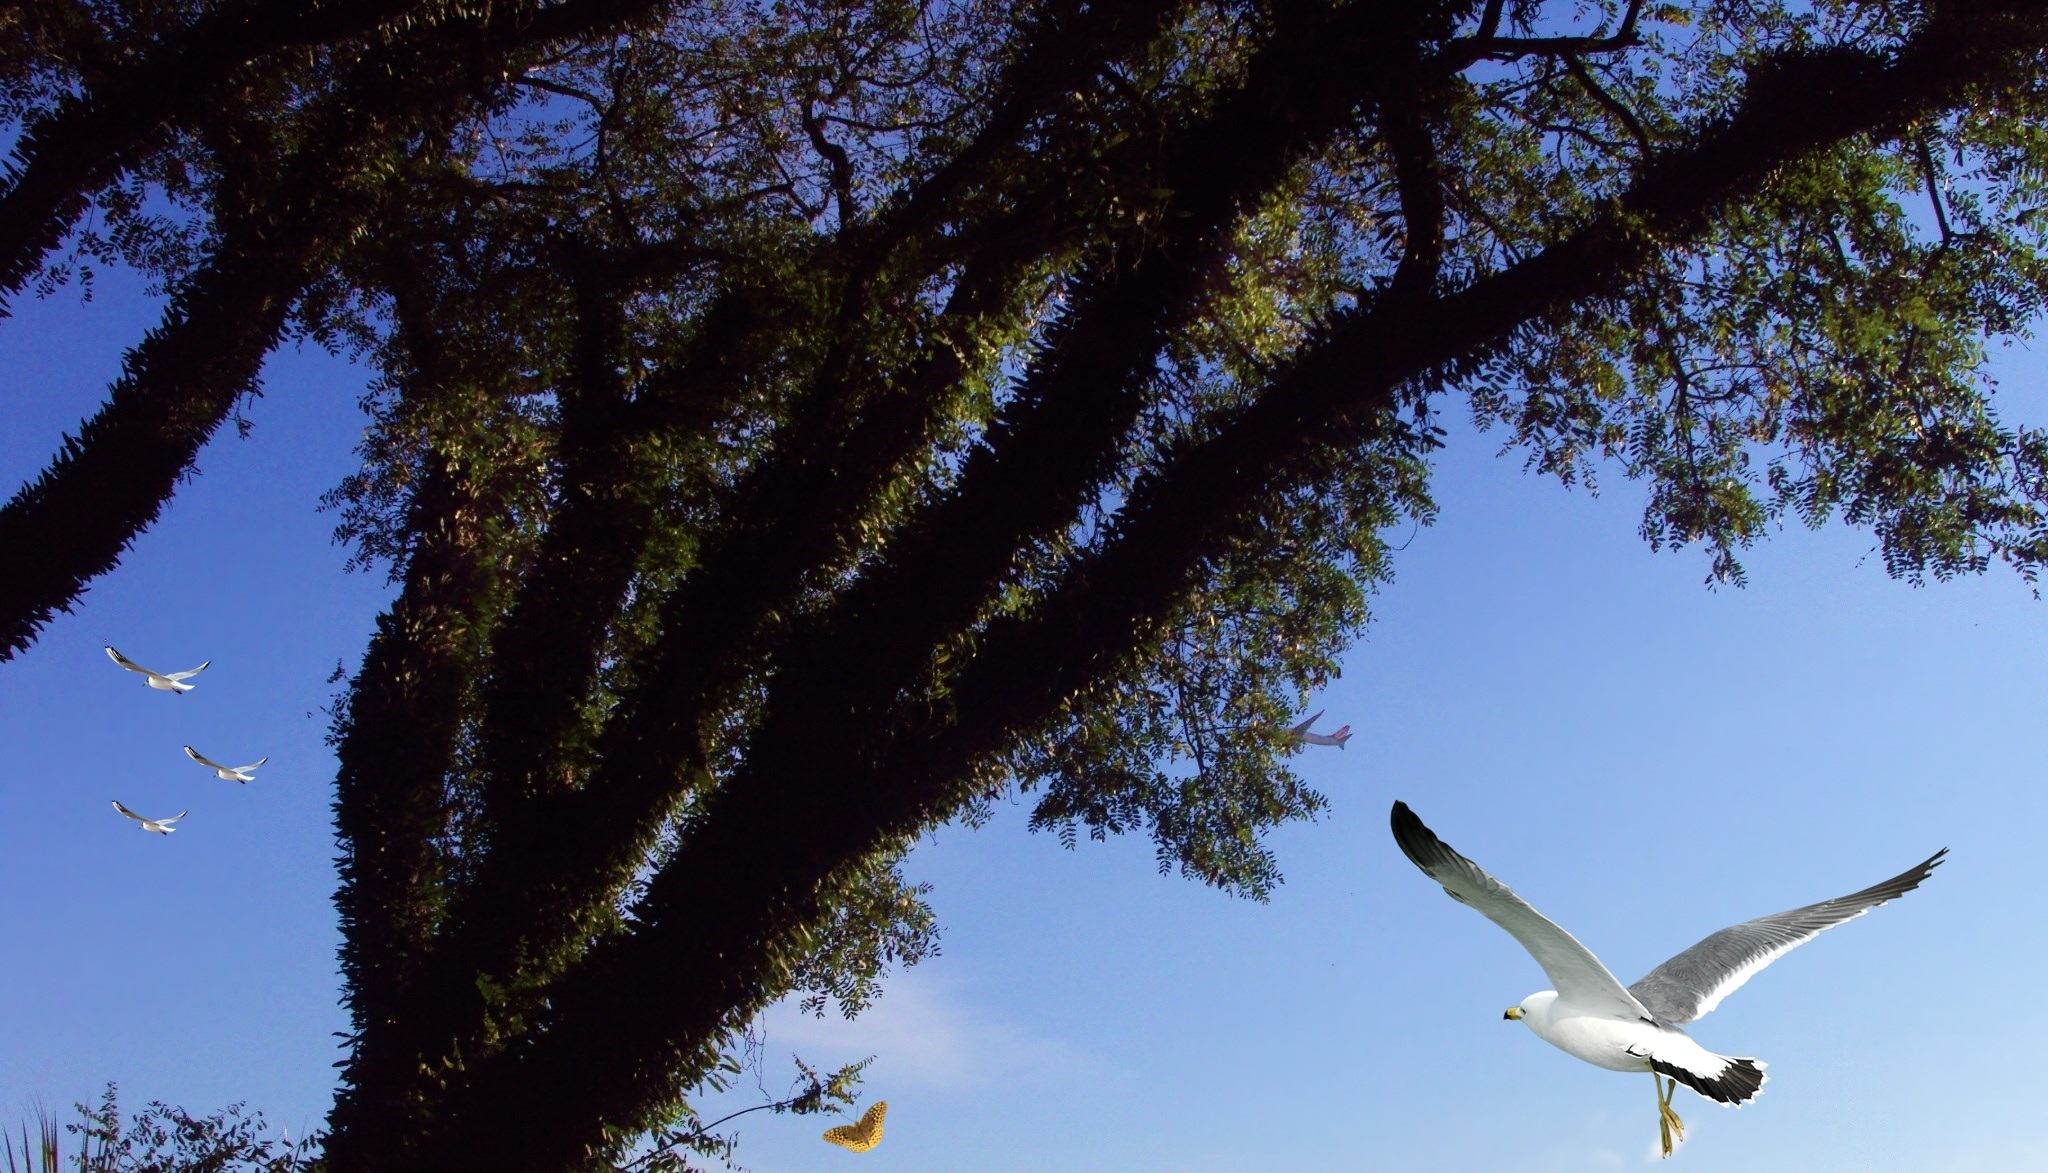
tree, nature, branch, bird, plant, sky, sunlight, trunk, park, blue sky, vegetation, woody plant